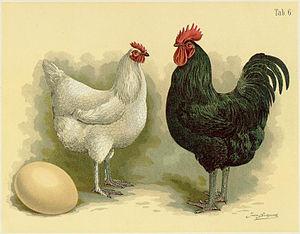
La langshan allemande est une race de poule domestique.